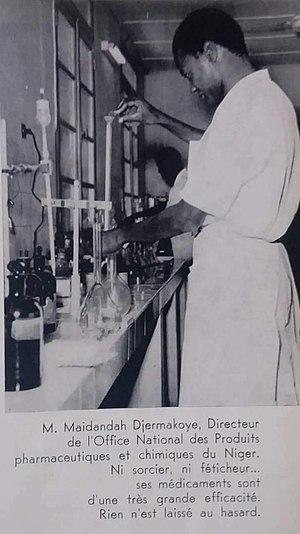
Premier pharmacien du Niger, Directeur de l'ONPPC, Office National des Produits Pharmaceutiques et Chimiques du Niger établit pas la loi N°62-36 du 18 septembre 1962
Les Zarmas sont une population d'Afrique de l'Ouest, vivant essentiellement au Niger – où ils représentent 28 % de la population –, et d'une façon minoritaire au Nigeria, au Bénin, au Ghana et au Burkina Faso. Ils font partie du groupe Songhaï.